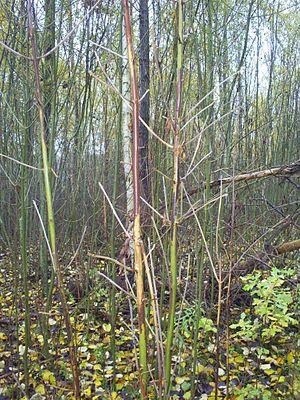
Jeunes tiges de Frêne (d'environ 5 ans) attaquée par le champignon Chalara fraxinea (Allemagne, février 2010). Noter la différence de couleur des écorces de tiges malades par rapport à celles qui sont normales